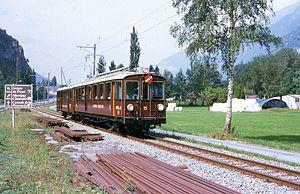
Le chemin de fer Martigny–Châtelard est une ligne de chemin de fer à voie unique et à écartement métrique de 18,363 km reliant la gare de Martigny dans la vallée du Rhône en Suisse à la frontière française au lieu-dit Le Châtelard. Elle se prolonge en France par la ligne de chemin de fer du Saint-Gervais–Vallorcine. Ouverte au public au début du XXᵉ siècle, cette ligne est exploitée par une société privée, la compagnie du Martigny–Châtelard, intégrée en 2001 dans les Transports de Martigny et Régions.